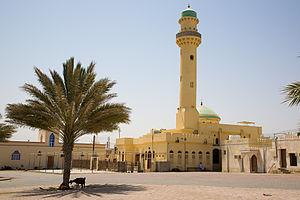
Qurayyat est une ville du Sultanat d'Oman située dans le muhafazah de Mascate, entre la capitale Mascate et Sour à laquelle elle est reliée par une route à quatre-voies. La population est d'environ 20 000 habitants.